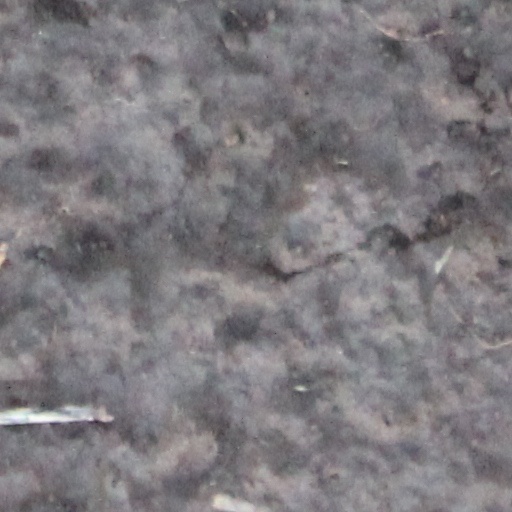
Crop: wheat